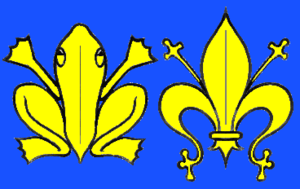
blason.grenouille à lys.